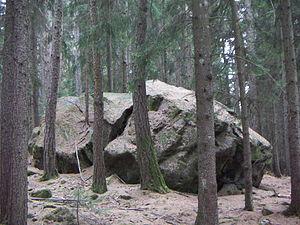
Le lac de Fiè est un petit lac alpin situé sur le plateau de Fiè à 1 036 m sur la commune de Fiè allo Sciliar, à environ 25 km de Bolzano.